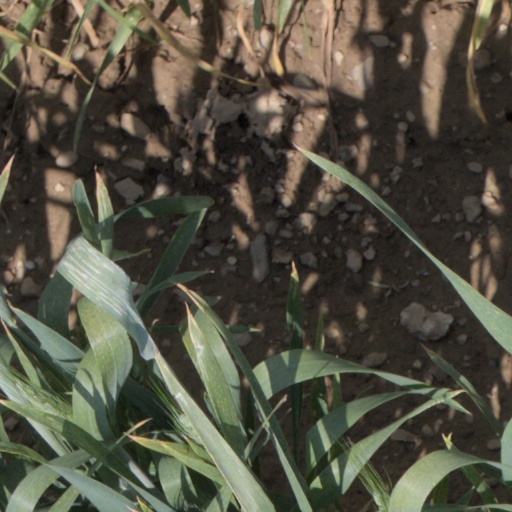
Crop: wheat